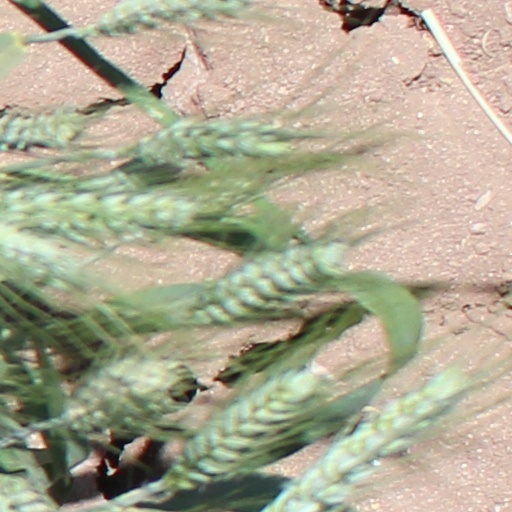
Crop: wheat